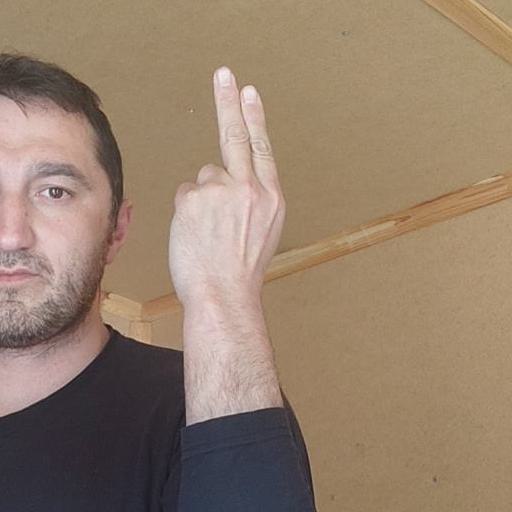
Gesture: two_up_inverted